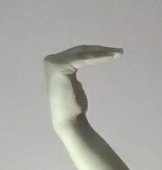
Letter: haa